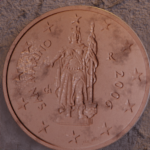
Coin value: 2cents
Country: sm
Edition: 2cen